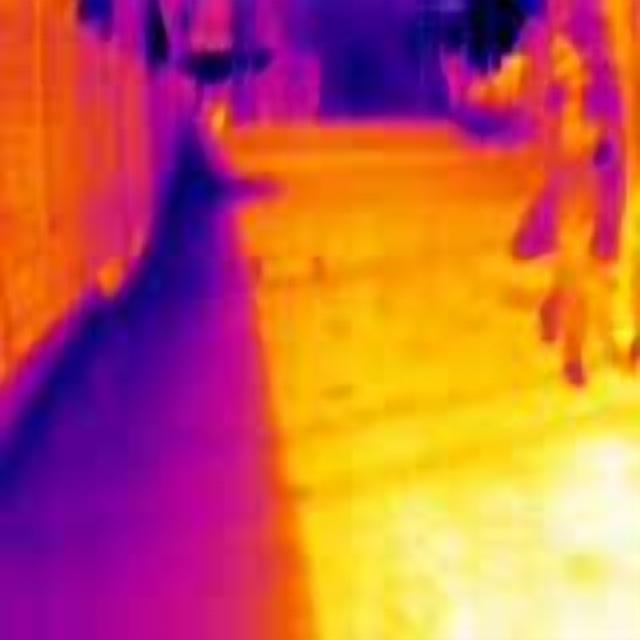
Detected objects:
label: person